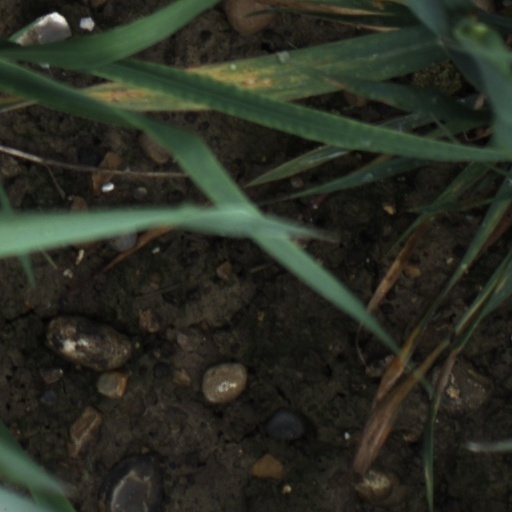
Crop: wheat